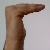
The image shows a hand gesture representing a space in Indian Sign Language.